Missing Women (film)

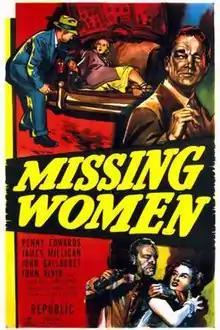
Theatrical release poster

Missing Women is a 1951 American crime film directed by Philip Ford and written by John K. Butler. The film stars Penny Edwards, John Alvin, James Millican, John Gallaudet, James Brown and Robert Shayne. The film was released on February 23, 1951 by Republic Pictures.